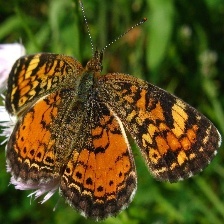
Species: CRECENT